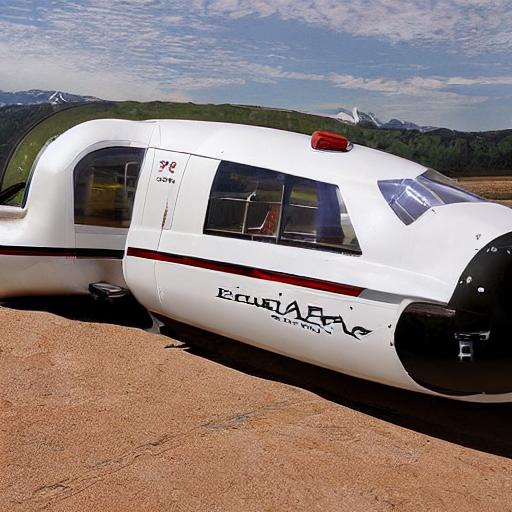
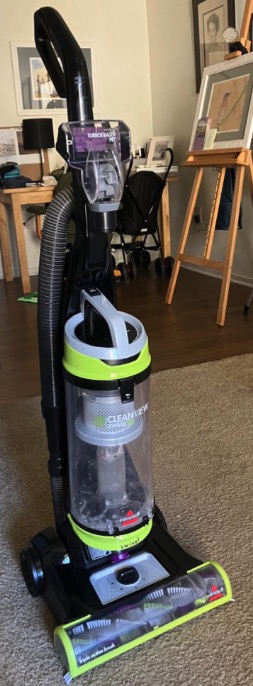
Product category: items_vacuum
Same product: no